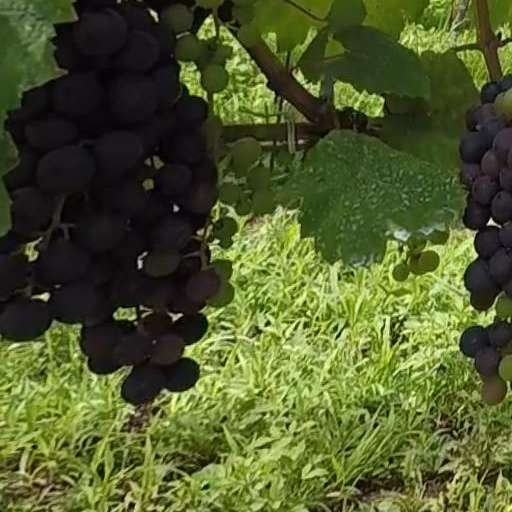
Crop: grape